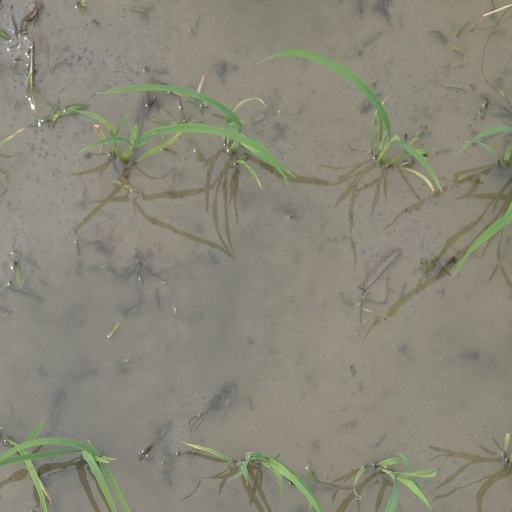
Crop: rice